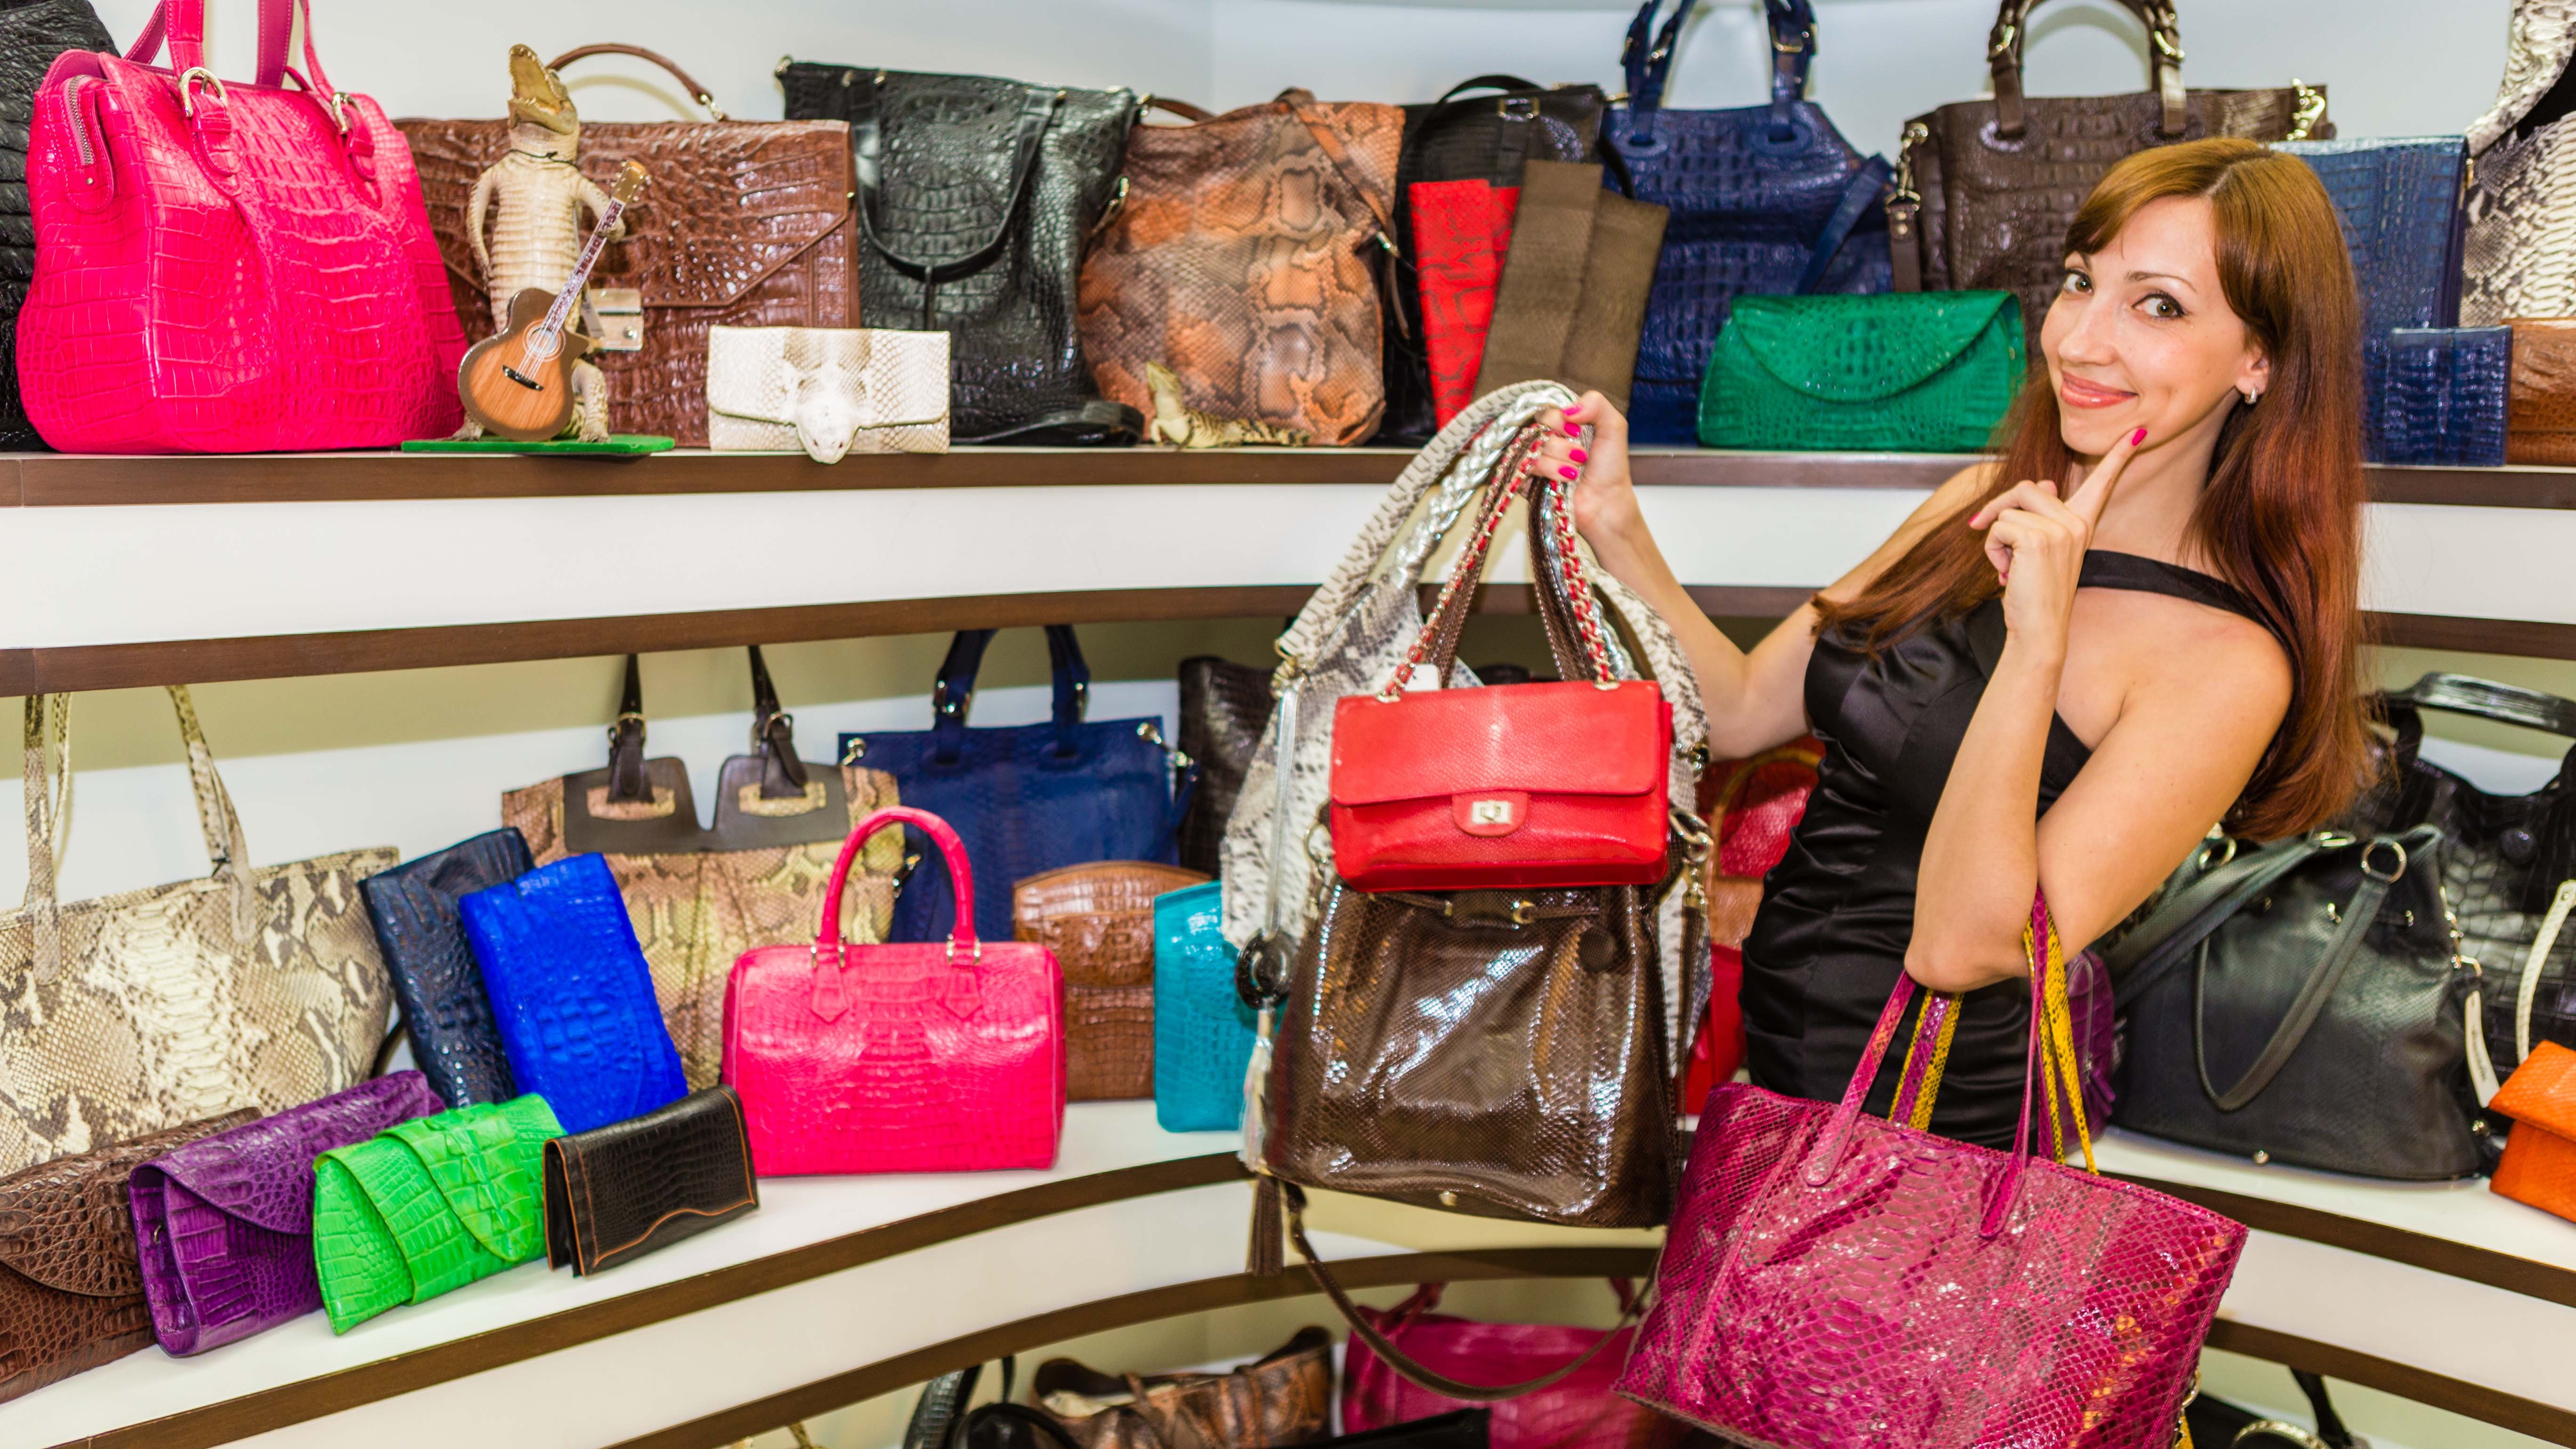
woman, fashion, market, shopping, room, handbag, boutique, fair, handbags